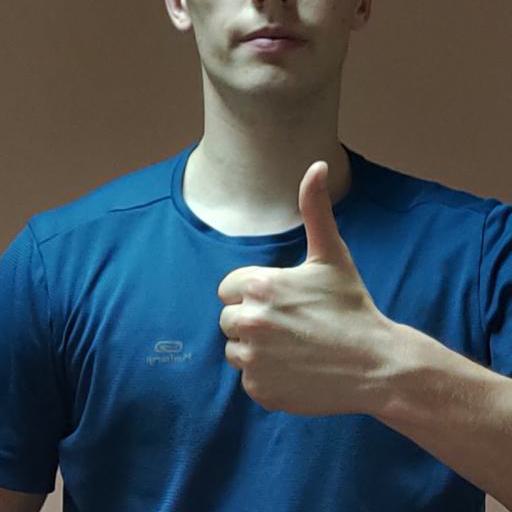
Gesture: like